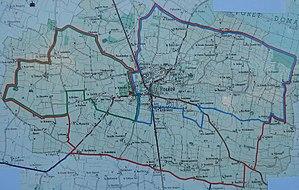
La Pouëze est une ancienne commune française située dans le département de Maine-et-Loire en région Pays de la Loire.